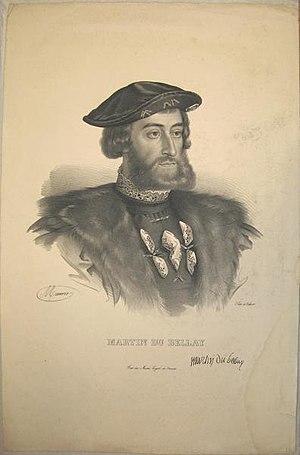
Martin du Bellay (1495-1559), prince d'Yvetot, historien, lieutenant général en Normandie